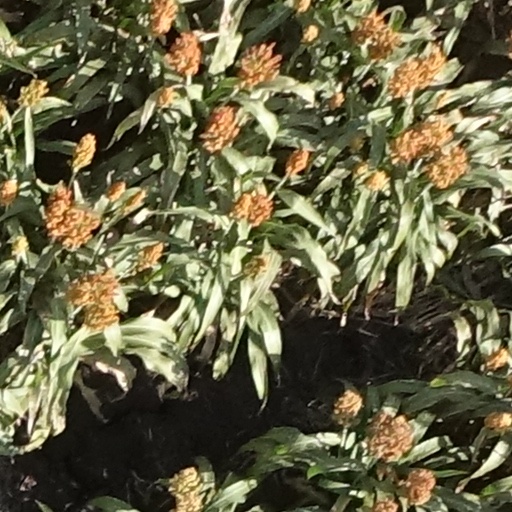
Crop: sorghum